Antonio Zucchi

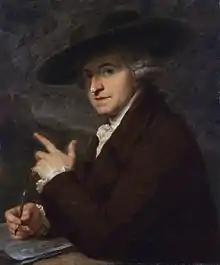
Portrait (1781) by his wife, Angelica Kauffman

Antonio Pietro Francesco Zucchi (1 May 1726 – 1 December 1795) was an Italian painter and printmaker of the Neoclassic period.